Tire

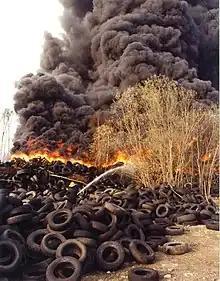

Inflation is key to proper wear and rolling resistance of pneumatic tires. Many vehicles have monitoring systems to assure proper inflation. Most passenger cars are advised to maintain a tire pressure within the range of when the tires are not warmed by driving.